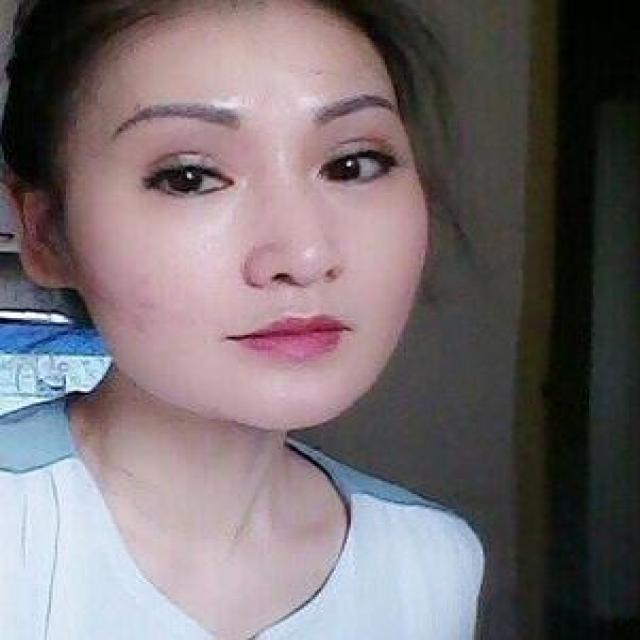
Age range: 21-44